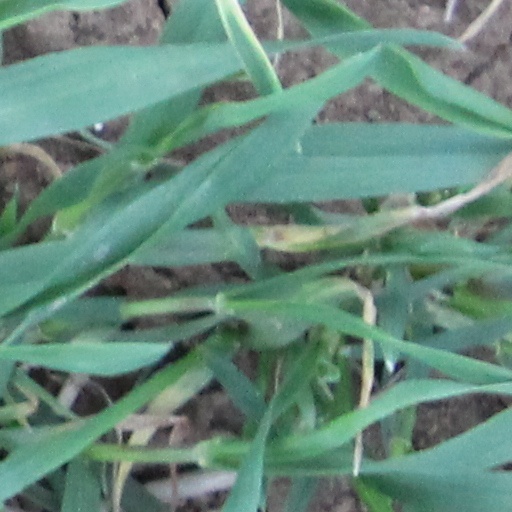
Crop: wheat